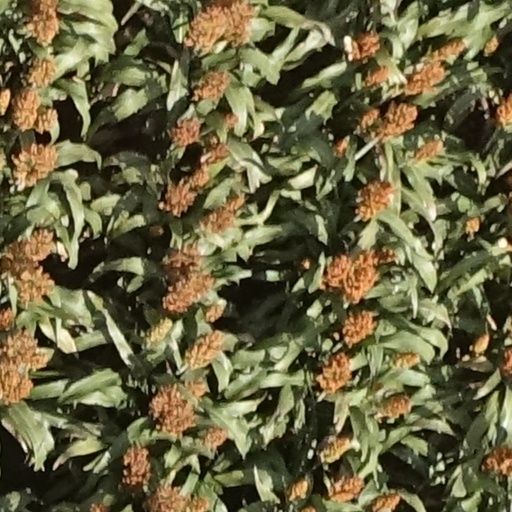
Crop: sorghum